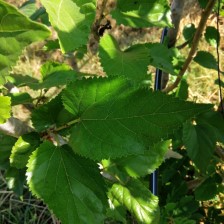
Variety: Buriram60